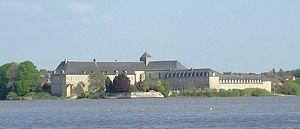
Arrière des batiments de l'Abbaye de Paimpont en Ille-et-Vilaine, France en avril 2011. Plan rapproché d'une autre photo téléchargée.
La liste des sites classés d'Ille-et-Vilaine présente les sites classés du département d'Ille-et-Vilaine.
Paimpont est une commune française située dans le département d'Ille-et-Vilaine en région Bretagne.